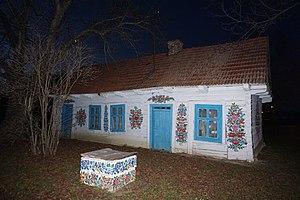
L'une des plus anciennes maison à Zalpie, peintures sur bois
Zalipie est un village de Pologne situé dans la commune d'Olesno, dans le powiat de Dąbrowa, Voïvodie de Petite-Pologne. Il comptait, en 2011, 739 habitants, dont 49,8% de la population sont des femmes et 50,2% des hommes, pour une surface de 8,05 km².